My Little Pony: The Princess Promenade

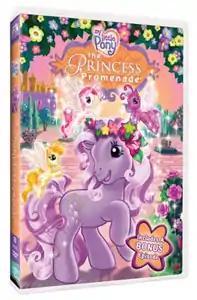
DVD Cover for "My Little Pony: The Princess Promenade"

My Little Pony: The Princess Promenade is a 2006 direct-to-video animated musical family fantasy film produced by SD Entertainment and distributed by Paramount Home Entertainment in association with Hasbro. The film is the second feature in the third incarnation of the My Little Pony series and the first film to promote the Crystal Princess line. It featured the debut of the Breezies and the 2006 re-design of Spike the Dragon, who originally featured in the first My Little Pony series from the 1980s.